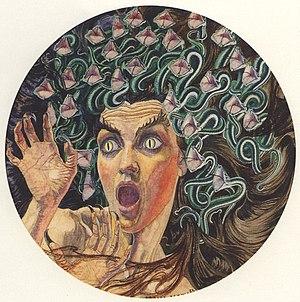
Cette liste regroupe les créatures légendaires, c'est-à-dire des créatures dont l’existence a été l’objet de croyances passées ou actuelles.
Opération Méduse est une nouvelle de science-fiction de Robert Silverberg. Cette nouvelle est, chronologiquement, la première nouvelle publiée de l'auteur, alors âgé de dix-neuf ans.
Émile Martin Charles Schwabe dit Carlos Schwabe, né à Altona près Hambourg en 1866 et mort à Avon en 1926, est un artiste-peintre né allemand, qui vécut à Genève dès l'âge de cinq ans, fut naturalisé suisse en 1888, et vécut en France, à Paris et à Barbizon de 1884 jusqu'à sa mort.